Canadian Confederation

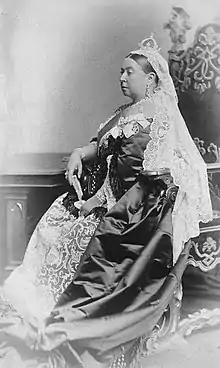
Queen Victoria granted royal assent to the "British North America Act" on March 29, 1867

The government of the Province of Canada surprised the Maritime governments by asking if the Province of Canada could be included in the negotiations. The request was channelled through the governor general, Monck, to London and accepted by the Colonial Office. After several years of legislative paralysis in the Province of Canada caused by the need to maintain a double legislative majority (a majority of both the Canada East and Canada West delegates in the Province of Canada's legislature), Macdonald had led his Liberal-Conservative Party into the Great Coalition with Cartier's and George Brown's Clear Grits. Macdonald, Cartier, and Brown felt union with the other British colonies might be a way to solve the political problems of the Province of Canada.